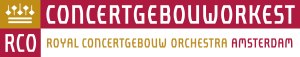
Concertgebouworkest
Orkesterets officielle logo
Concertgebouworkest eller Koninklijk Concertgebouworkest, er et symfoniorkester, der har til huse i Concertgebouw i Amsterdam. Orkestret er det bedst kendte og mest respekterede symfoniorkester i Holland, og anses generelt som et af verdens fineste orkestre. Orkestret er navngivet efter koncerthallen Concertgebouw. Orkestret royale navn blev givet til orkestret i 1988 af dronning Beatrix af Holland.